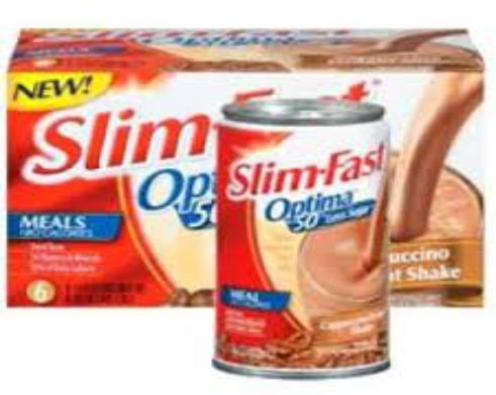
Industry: Food